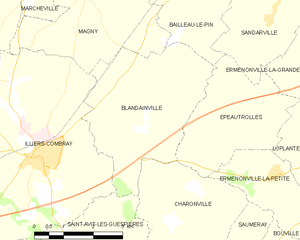
Carte de Blandainville et des communes limitrophes.
Blandainville est une commune française située dans le département d'Eure-et-Loir, en région Centre-Val de Loire.